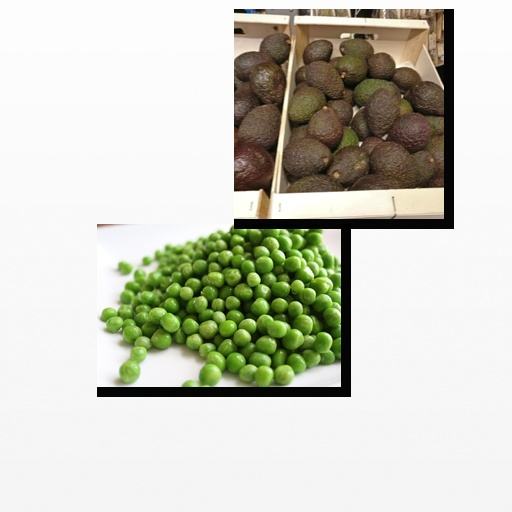
Food items: avocado, peas